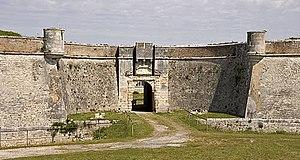
Fort La Prée - La Flotte - île de Ré - Charente-Maritime Photo issue de ma banque d'images personnelle
Cet article recense une partie des monuments historiques de la Charente-Maritime, en France.
Le fort La Prée est une place forte, construite sur l'ordre de Toiras, en 1626, par les ingénieurs Pierre de Conty d'Argencour et Le Camus, situé sur la commune de La Flotte, entre Rivedoux-Plage et La Flotte, sur la côte nord de l'île de Ré, en Charente-Maritime.